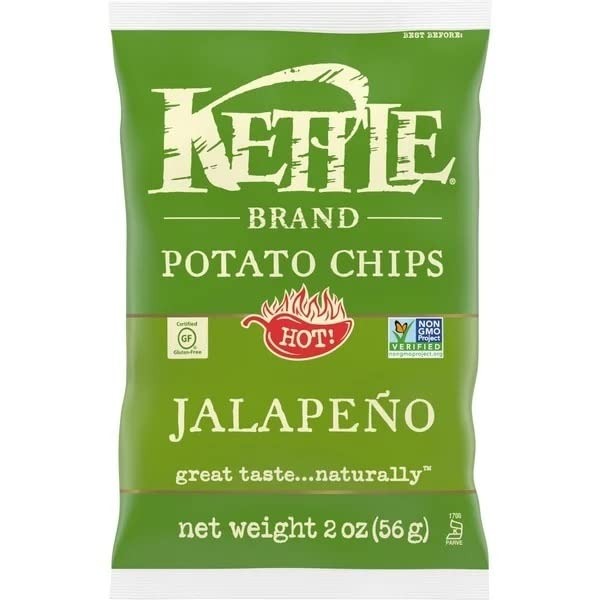
Item Name: Kettle Brand Potato Chips, Jalapeno, 2 Ounce
Product Description: Potato Chips And Crisps
Value: 2.0
Unit: Ounce

Price: 1.69